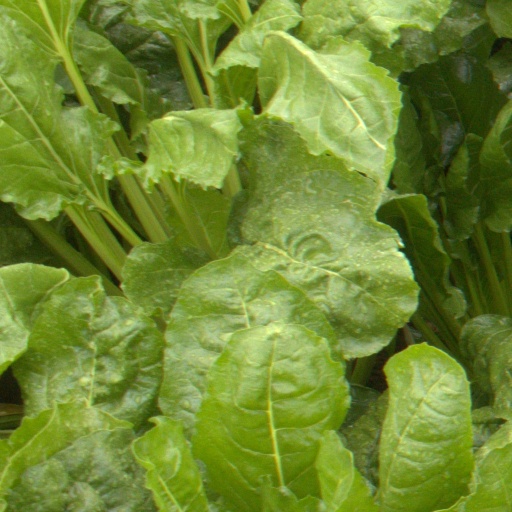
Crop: sugar beet